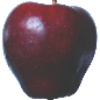
Label: Apple Red Delicious 1